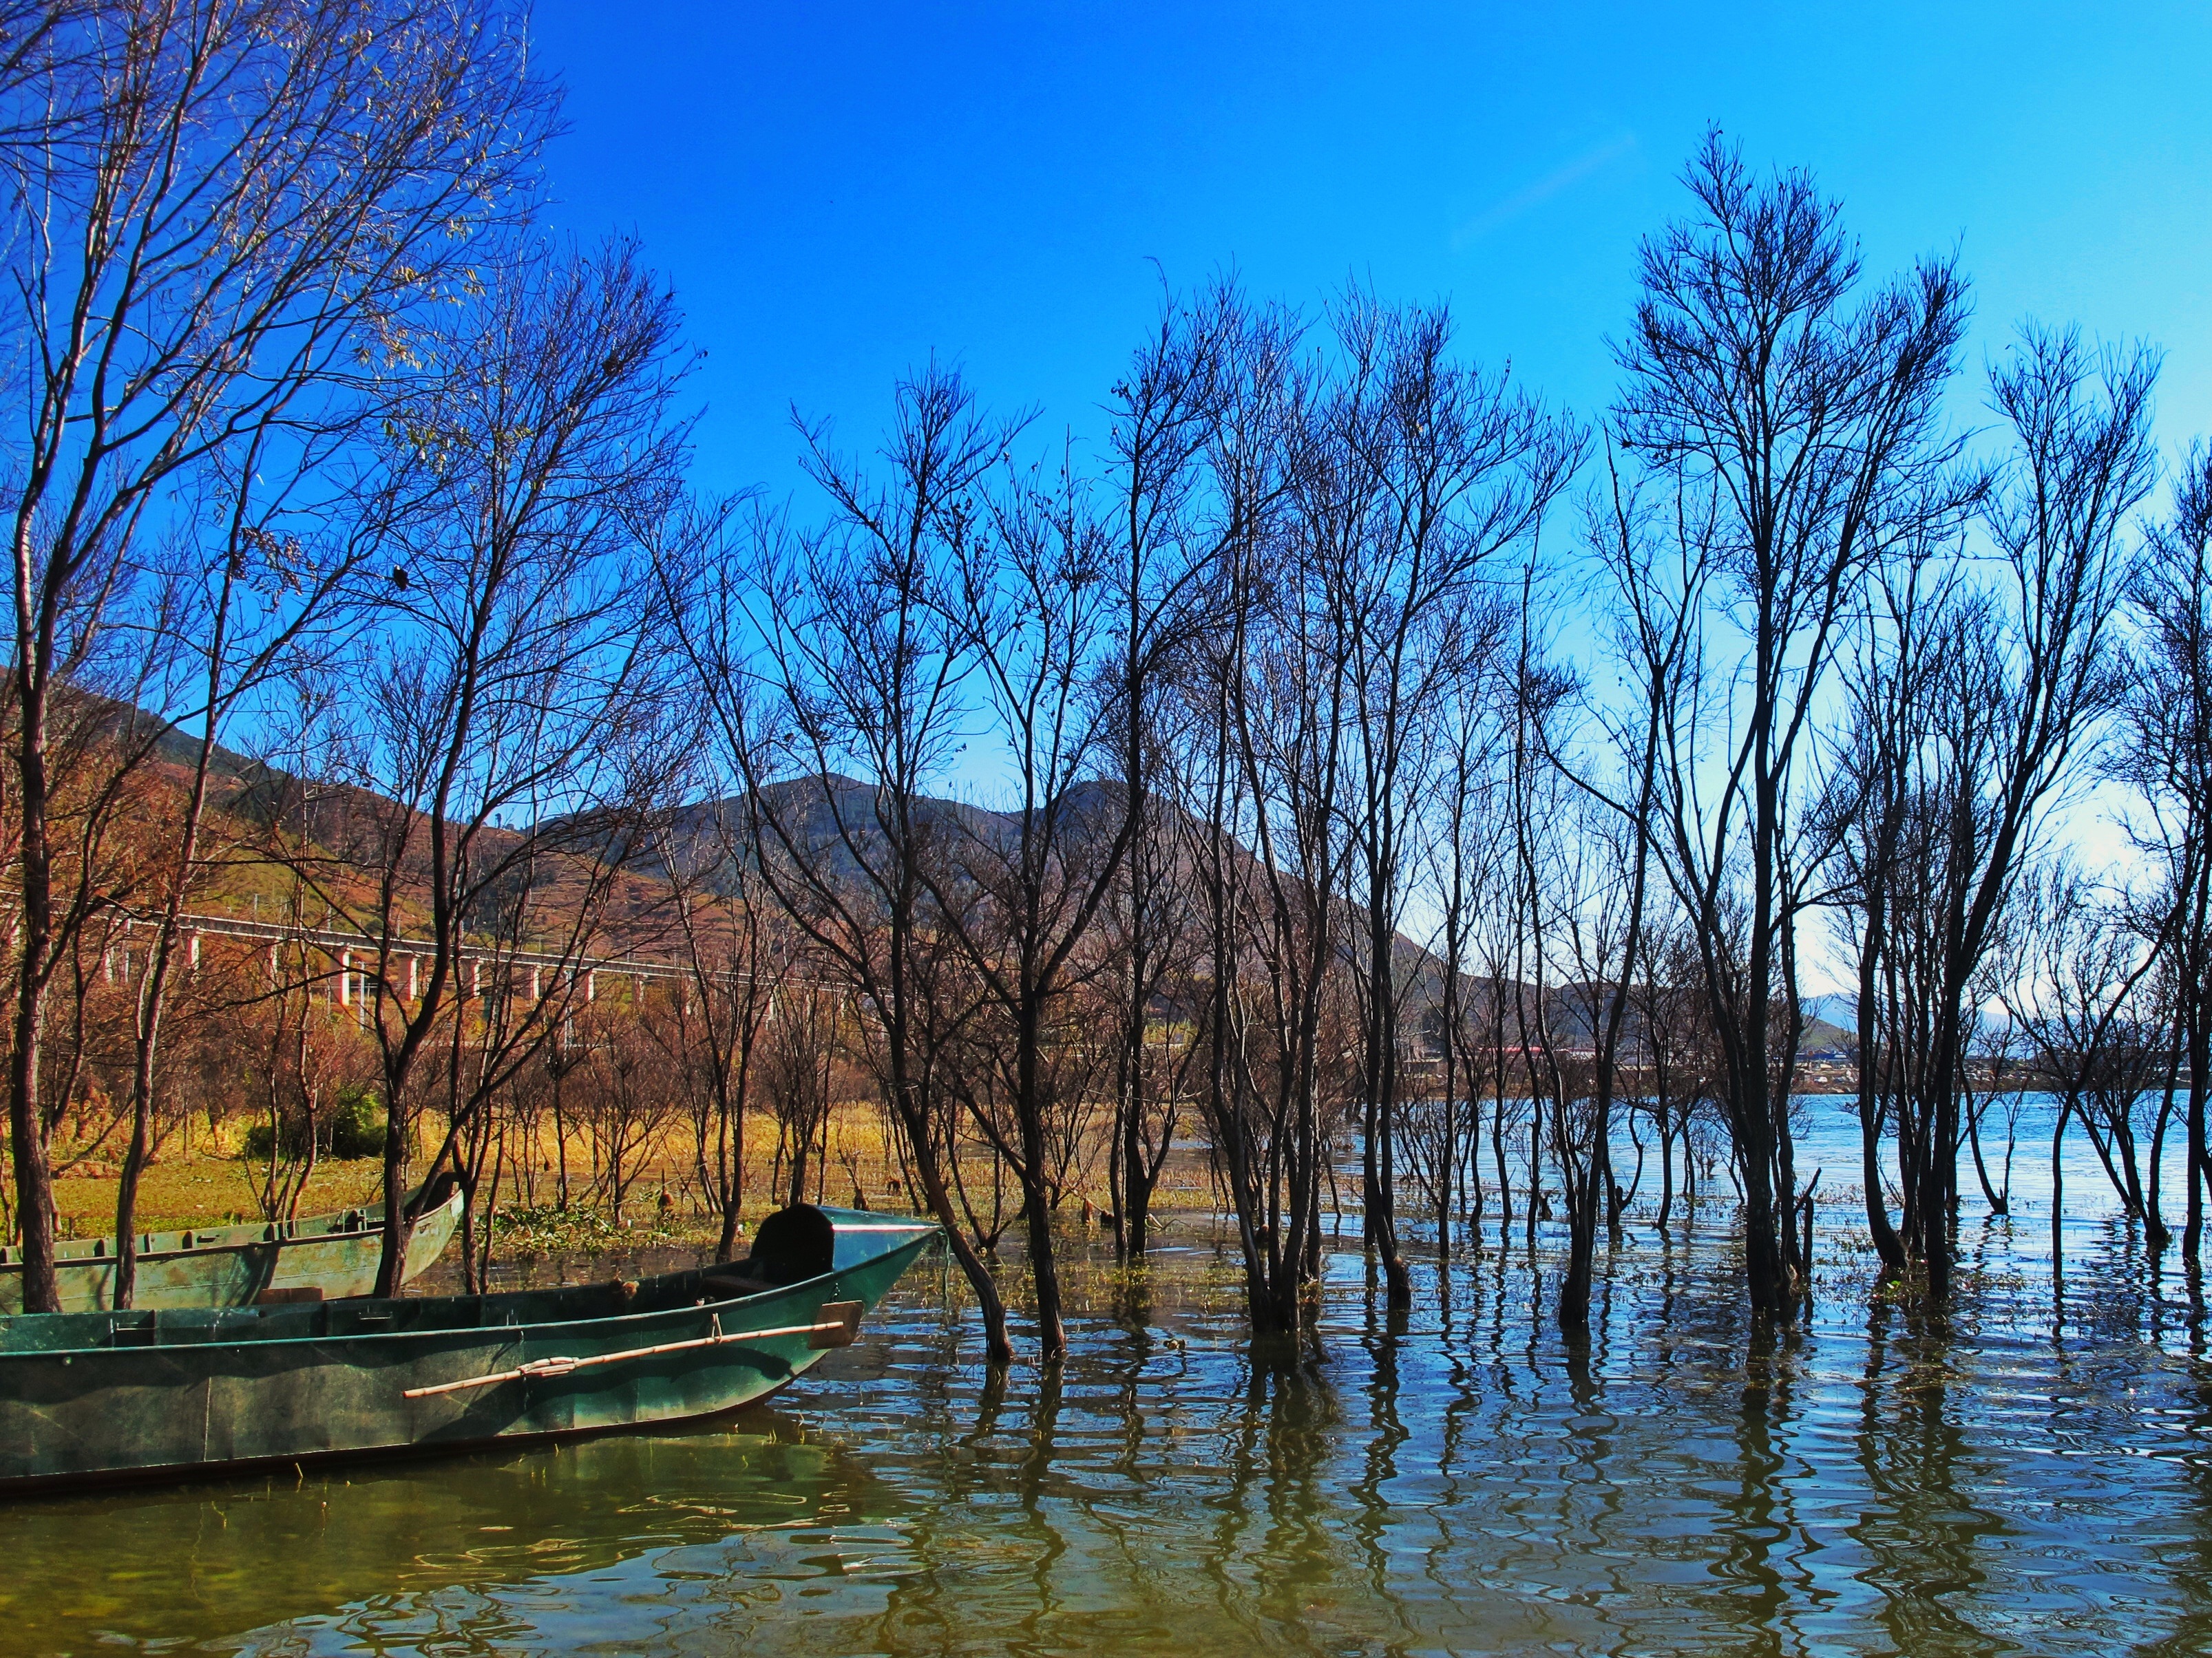
tree, nature, forest, marsh, swamp, wilderness, lake, river, pond, evening, reflection, autumn, season, waterway, body of water, wetland, habitat, ecosystem, erhai lake, fishing boats, natural environment, woody plant, bayou